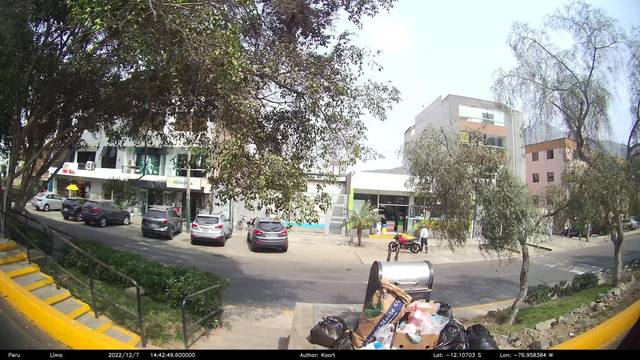
Region: Peru
Coordinates: -12.107, -76.958